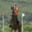
Label: horse